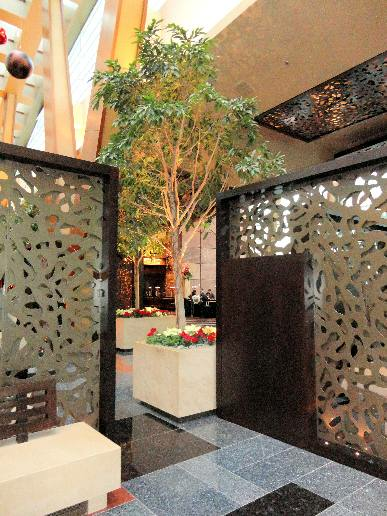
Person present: No